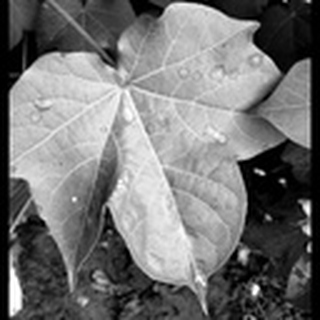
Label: cotton_target_spot